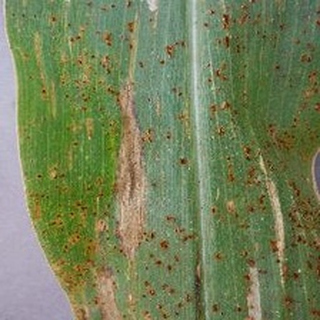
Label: corn_northern_leaf_blight